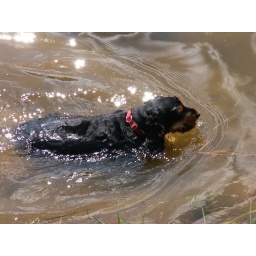
My dog swimming in a lake